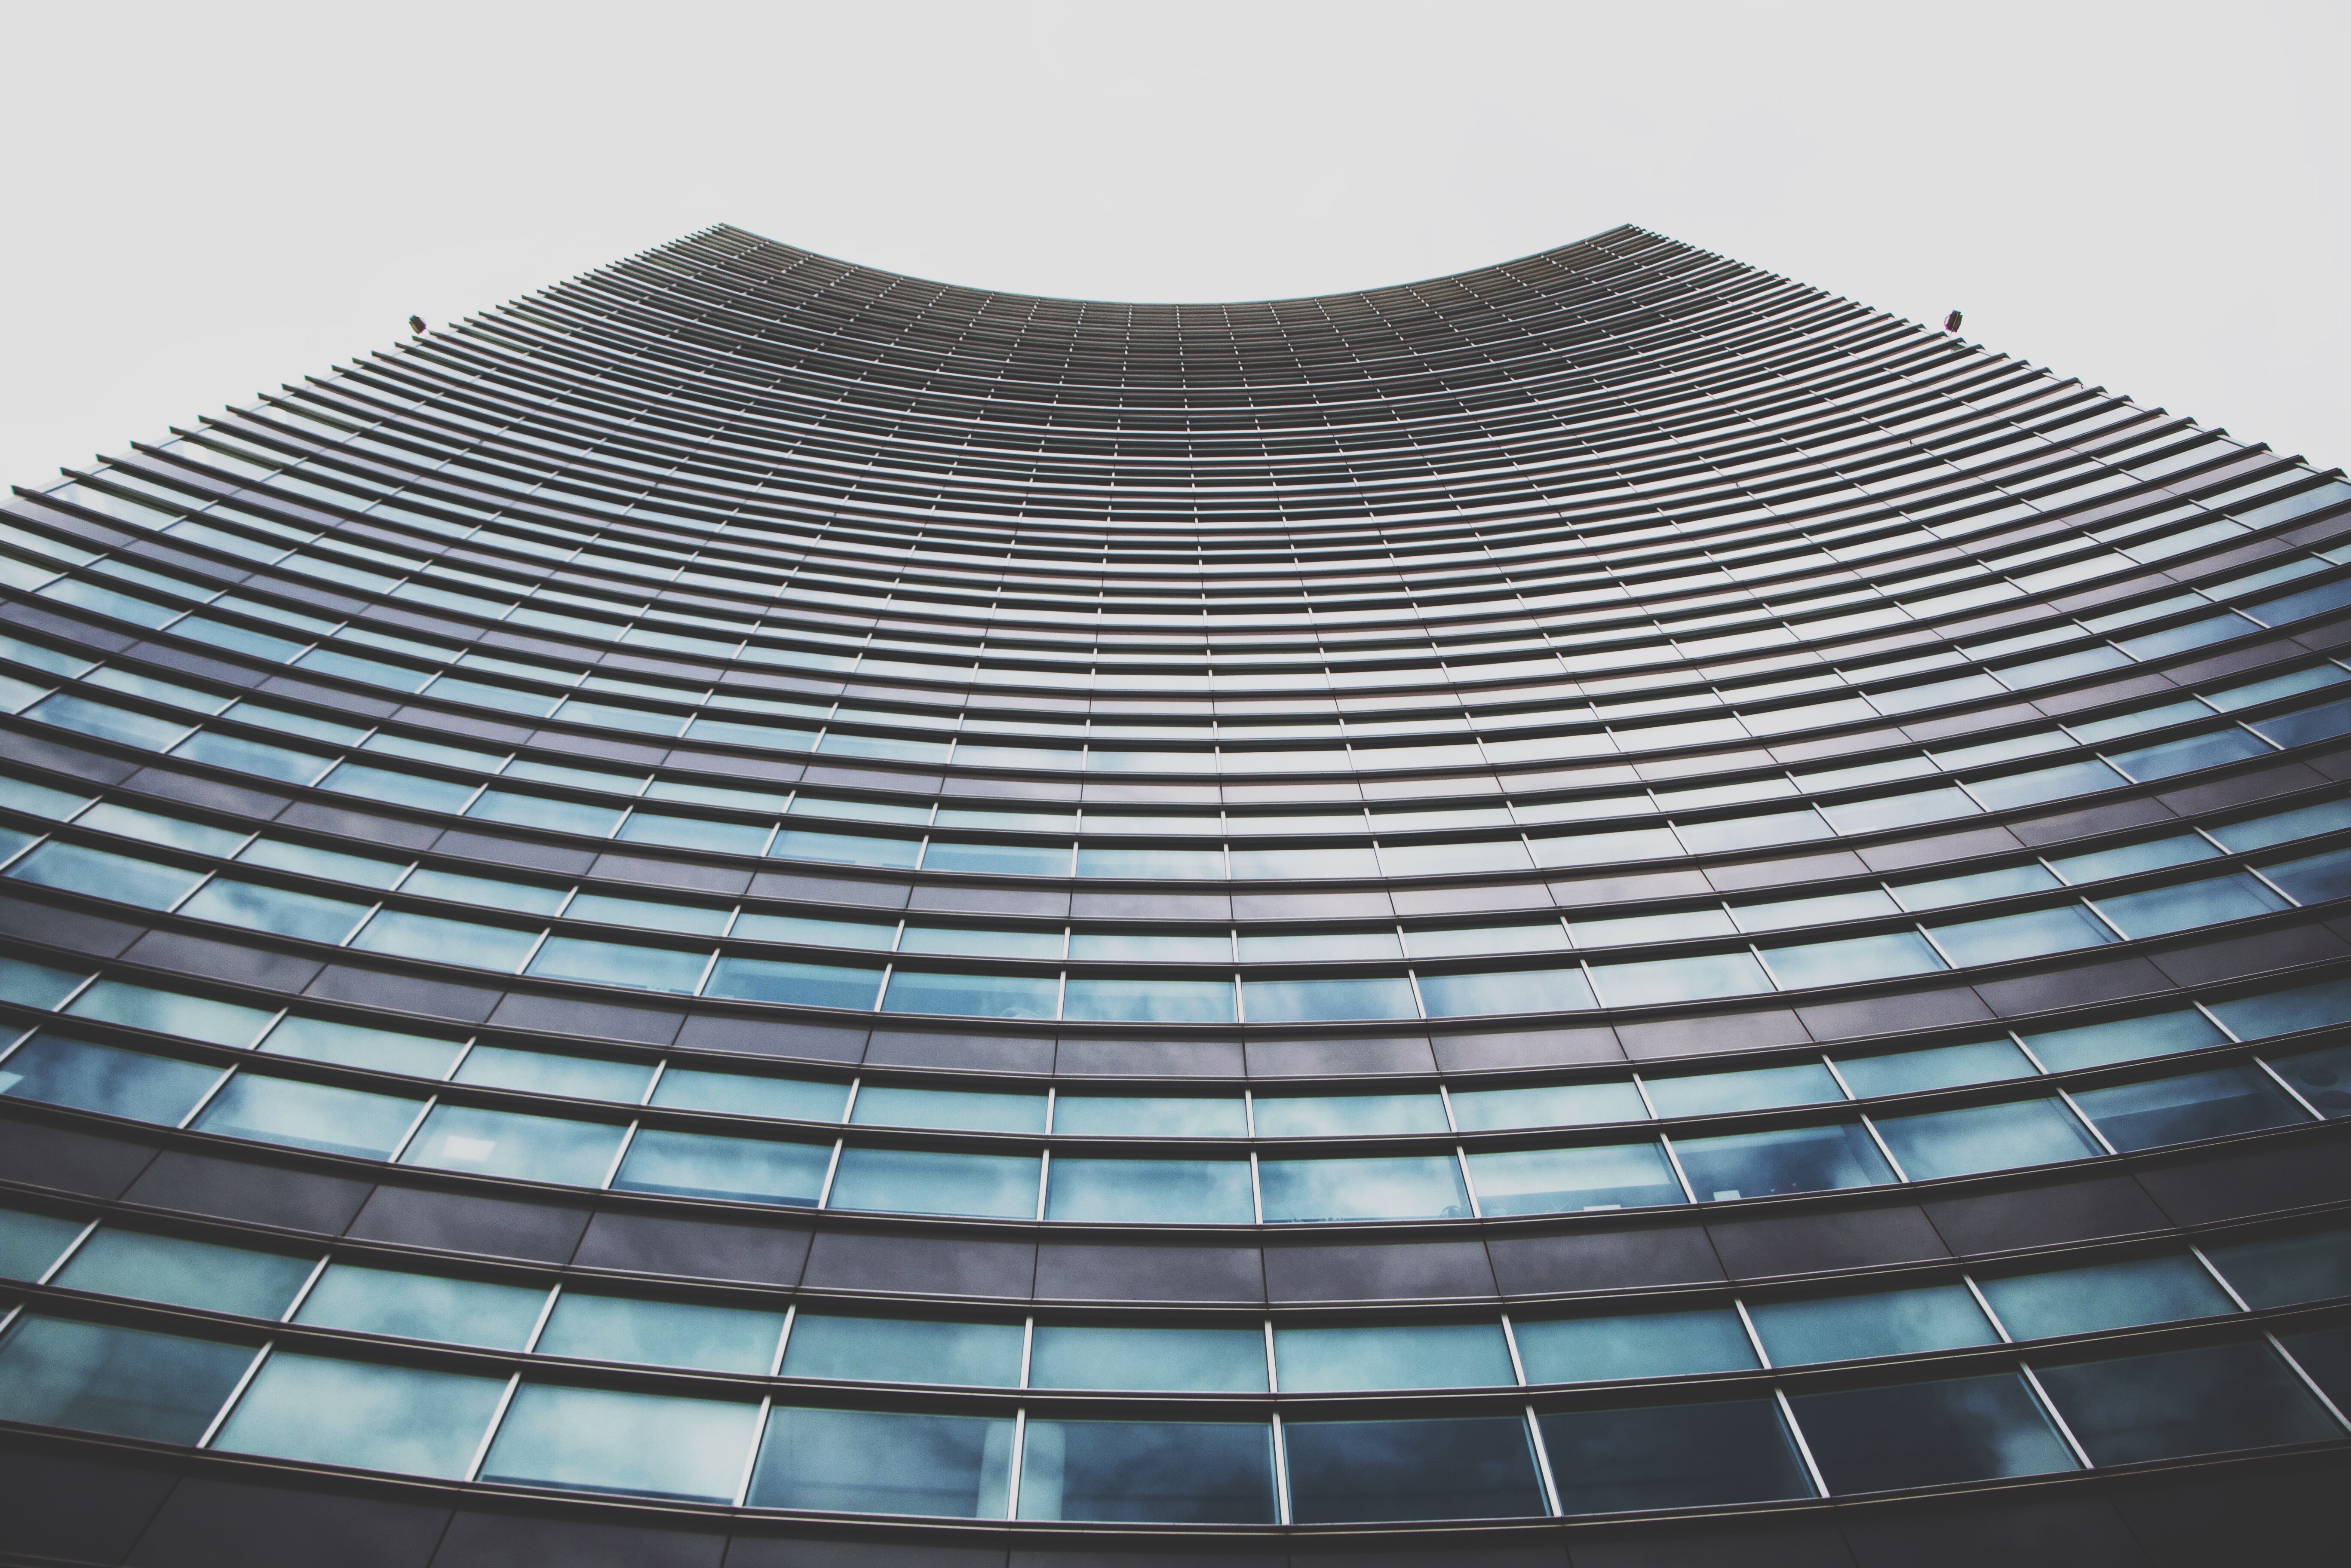
architecture, structure, roof, ceiling, line, facade, stadium, circle, design, symmetry, dome, shape, daylighting